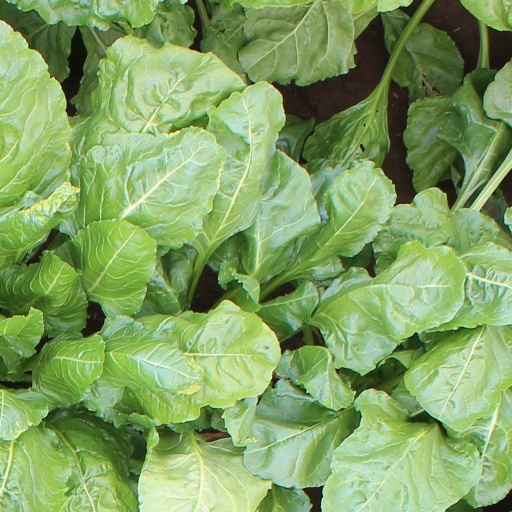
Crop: sugar beet